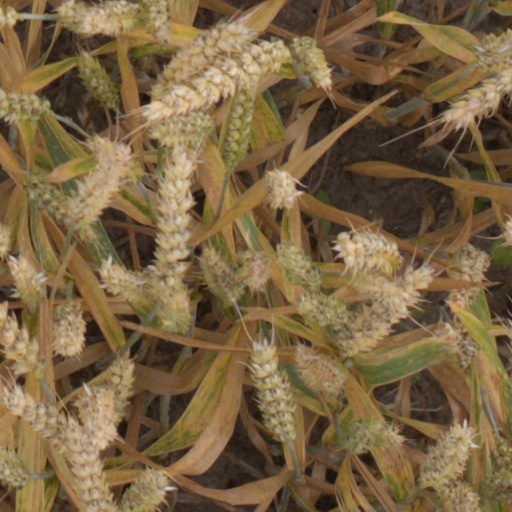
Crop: wheat